Thames steamers

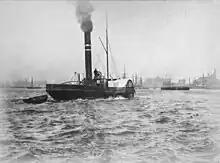
The tug PS "Ben More" on the Thames, 1884

Other vessels of this time were the Majestic and Defiance. The Hero of 1821 was built locally and put to work. By 1822, the Margate SP Co. alone carried over 27,000 passengers to and from Margate and competition was brisk. The biggest boom came in the 1830s with the creation of the "Star", "Diamond" and "Woolwich" SP Companies which added many more new boats. By 1834, when they were fighting the establishment of the Great Western Railway, the Thames Commissioners boasted that they "had made the Thames navigation one of the most perfect in the Kingdom". In 1835, the Diamond SP Company reported that it had carried over 250,000 passengers in the year.